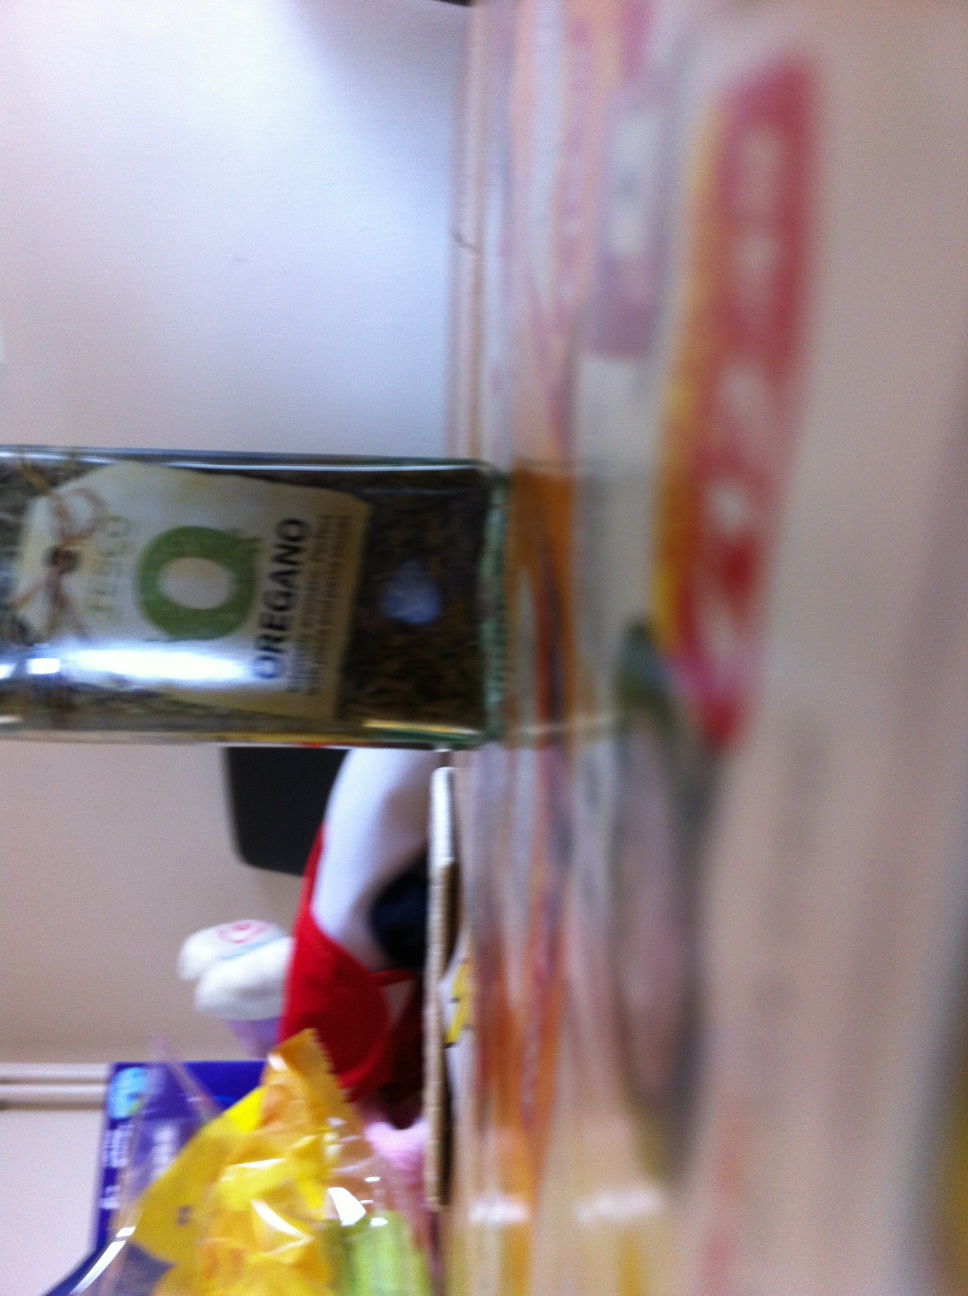Question: What's in the jar?
Answer: oregano